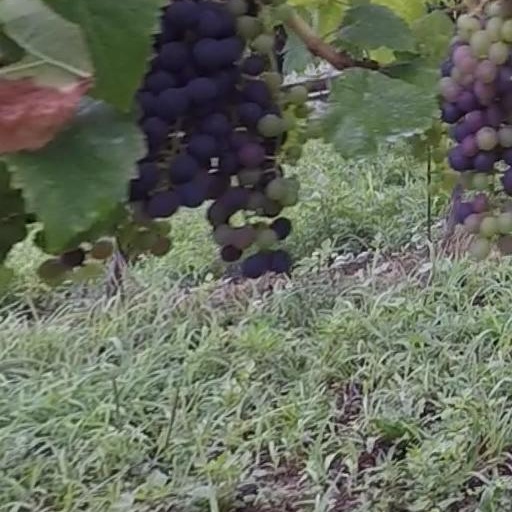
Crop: grape